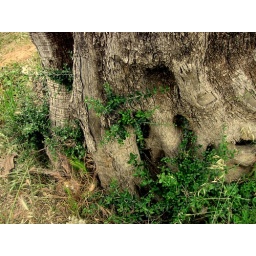
growth out of base of olive tree near Barragem do Arade